Nijinsky (horse)

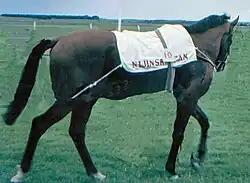
Nijinsky at the 1970 Irish Derby

On his first appearance as a three-year-old, Nijinsky beat the four-year-old Deep Run in the Gladness Stakes at the Curragh in April. The colt was then sent back to Newmarket for the 2000 Guineas over one mile. He started the 4/7 favourite against thirteen opponents. Nijinsky took the lead two furlongs from the finish and, without being put under any pressure by Piggott, pulled clear to win by two and a half lengths from Yellow God. The second had won the Ascot 2,000 Guineas trial and the previous year's Gimcrack Stakes, as well as finishing a close second in the Middle Park Stakes.